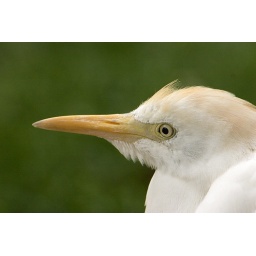
I don't even remember what kind of bird this is, but I loved the color against the green background.